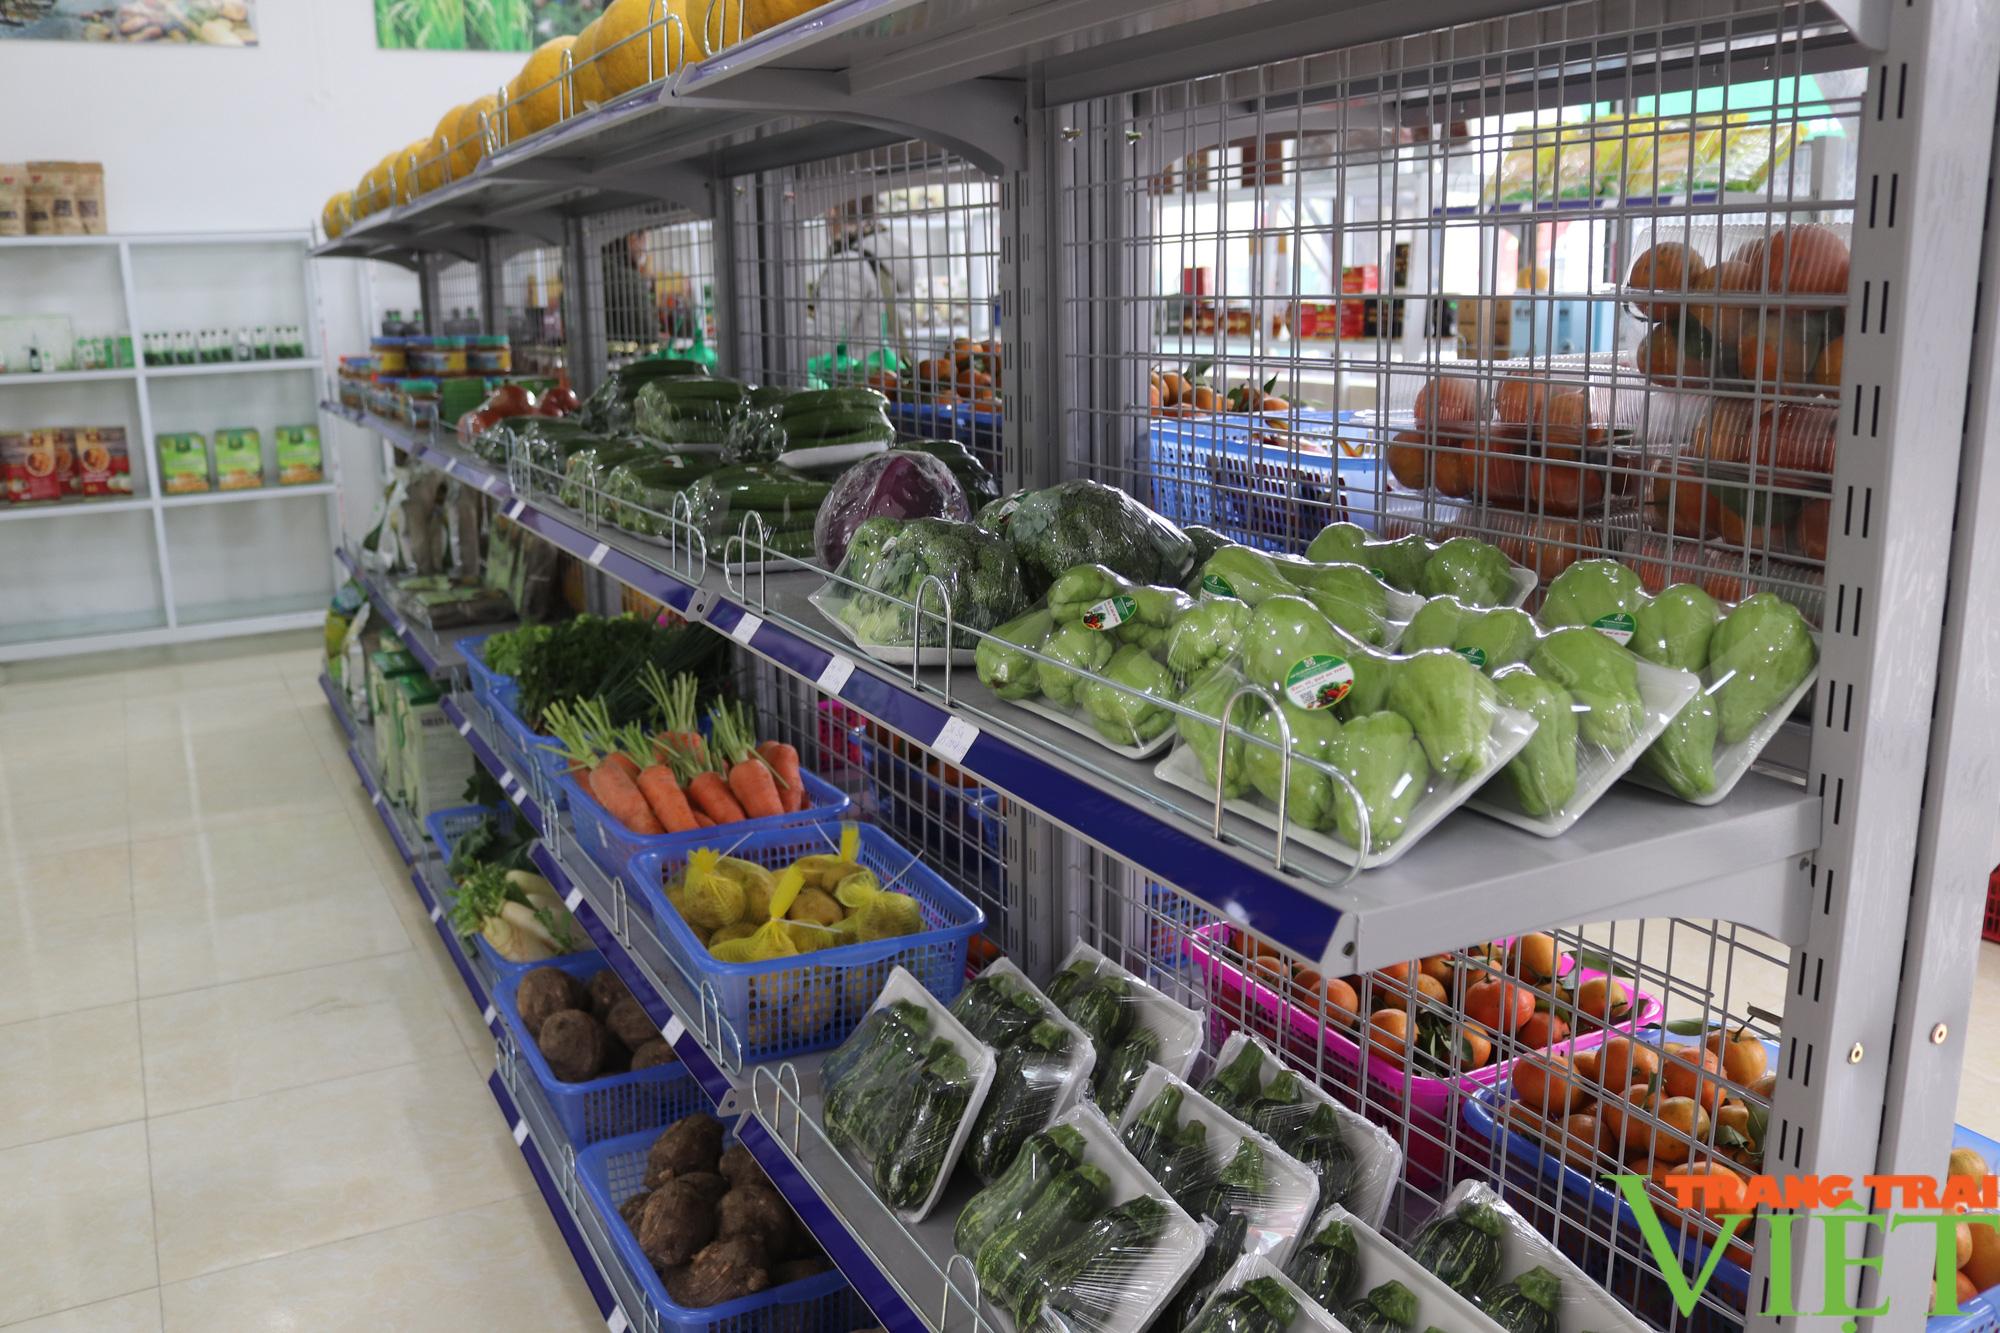
có nhiều mặt hàng rau củ quả xuất hiện ở trên kệ